The Rose of Versailles

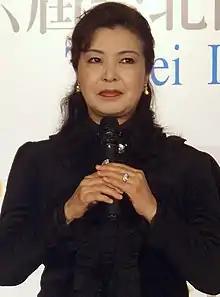
Ikeda in 2008

As the New Left declined in the early 1970s, Ikeda decided to create a manga focused on themes of revolution and populist uprising. After researching the French Revolution for two years, Ikeda proposed a manga series that would be a biography of Marie Antoinette to her editors at the Japanese publishing company Shueisha. Though Ikeda's editors were reticent about the concept, the first chapter of "The Rose of Versailles" was published on May 21, 1972, in the weekly manga magazine "Margaret". As a result of this lack of support from her editors, Ikeda frequently relied on feedback from fans to determine the direction of the story; for example, Rosalie was initially conceived by Ikeda as an audience surrogate character, but she proved to be unpopular among readers and her role was decreased.